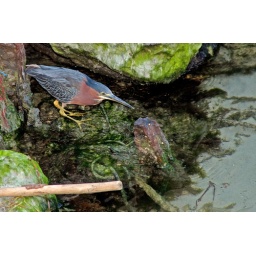
A green heron (Butorides Virescens) hunting small fish in the water, Key West, Florida.